Rancho El Cajon

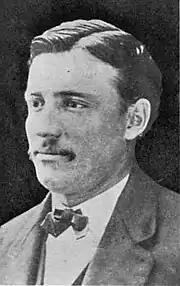
Don Miguel de Pedrorena, a noted Californio ranchero and merchant whose family owned Rancho El Cajón.

Rancho El Cajón was a Mexican land grant in present day San Diego County, California, given in 1845 by Governor Pio Pico to María Antonia Estudillo de Pedrorena. The name means "the drawer" in Spanish, and refers to the valley between hills. The grant encompassed present day El Cajon, Bostonia, Santee, Lakeside, Flinn Springs, and the eastern part of La Mesa. The grant contained the Rancho Cañada de los Coches grant.